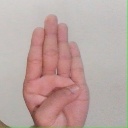
अक्षर: ब